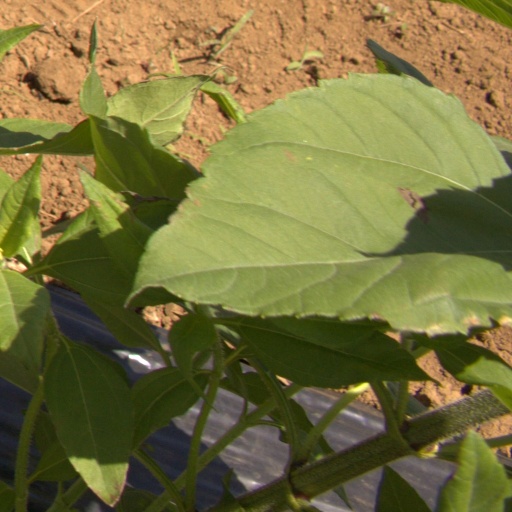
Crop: Jerusalem artichoke